Hubert von Goisern

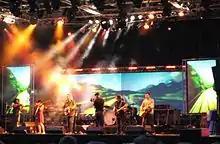
Hubert von Goisern performing in Passau, Germany, in June 2007

In 2008, the second leg of the tour went upstream the Danube via Passau and Regensburg, through the Rhine–Main–Danube Canal, and downstream the Rhine to Rotterdam in the Netherlands. Simultaneously the album "s'Nix" [The Void] was released. The river tour ended with a three-day-long celebration in Linz, the ships' homeport. Participating musicians included Klaus Doldinger, BAP, Haindling, Konstantin Wecker and Xavier Naidoo.